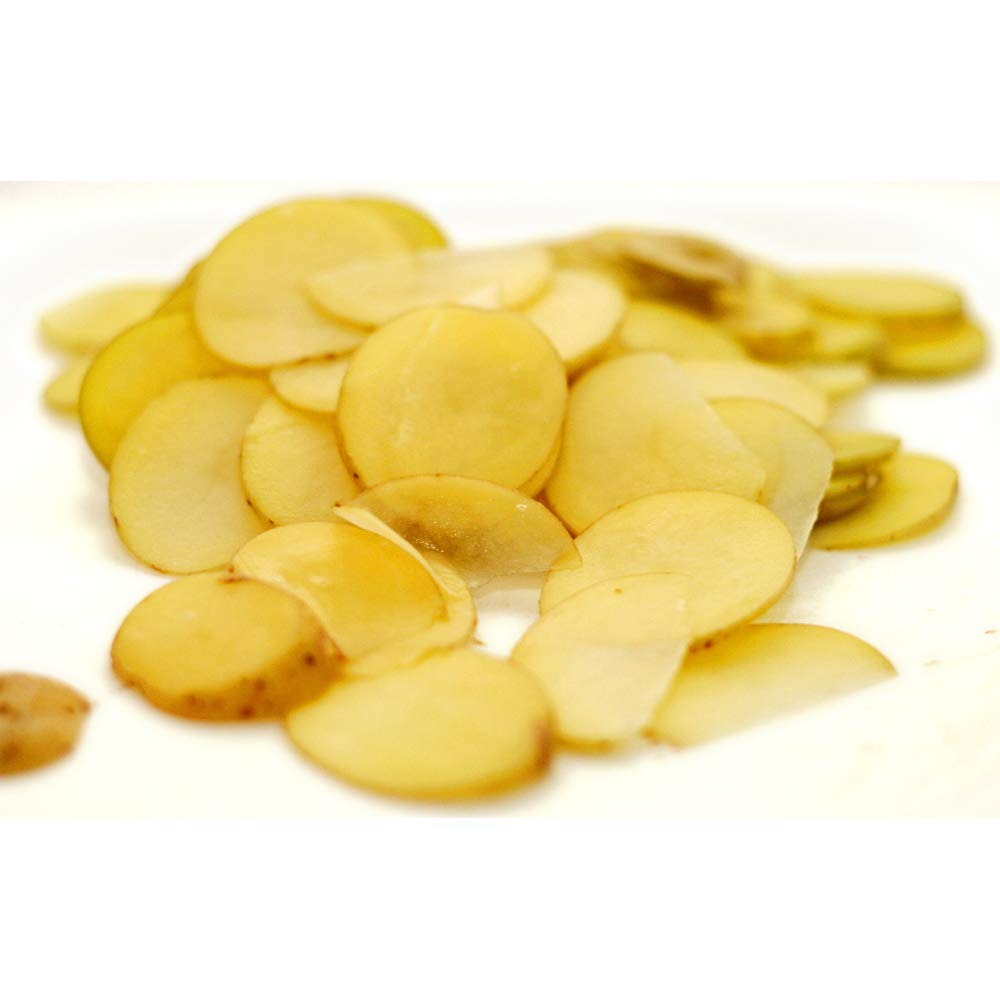
Item Name: Commodity Canned Fruit and Vegetables Sliced Potatoes, 10 Pound -- 6 per case.
Bullet Point: Kosher
Product Description: The Commodity Canned Fruit and Vegetables Sliced Potatoes can be used to make crispy fries. Enriched with vitamins and minerals, these potatoes are healthy. Available in 10-pound cans, this bulk case of Commodity diced potatoes will be ideal for cafes, restaurants, and supermarkets.
Value: 960.0
Unit: Ounce

Price: 98.33